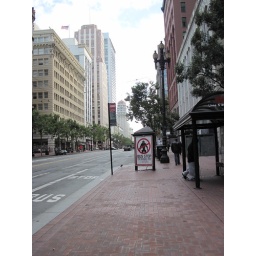
A day walking around SF. Random pictures of beautiful building and steetsA day walking around San Francisco. Random pictures of beautiful streets and buildings.